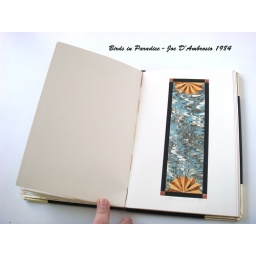
The limited edition hand bound book - Birds In Paradise - by Joe D'Ambrosio. Example of Joe's paper 'marquetry'